Nathan Witt

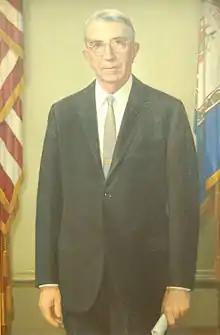
US Representative Howard Worth Smith led investigations into Witt's activities at NLRB

In July 1939, the House of Representatives created the Special Committee to Investigate the National Labor Relations Board (popularly known as the "Smith Committee" after its chairman, conservative Democratic Rep. Howard W. Smith—a "powerful, arch-segregationist and anti-Communist".) to investigate the NLRB. The Smith Committee received testimony from hundreds of witnesses, conducted a nationwide survey regarding the impact of the NLRB, and questioned NLRB officials at length about the agency's alleged anti-business and anti-American Federation of Labor/pro-Congress of Industrial Organizations biases.